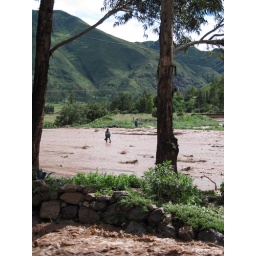
Mother and son try to cross, but the mother tells the son to go back and and around the water is too strong.